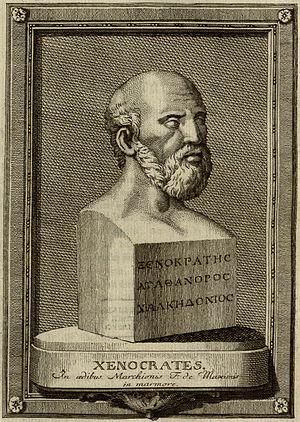
Xénocrate de Chalcédoine, en grec ancien Ξενοκράτης est un philosophe platonicien grec, deuxième scholarque de l'Académie de Platon, après Speusippe, de 339 à sa mort, en 315 av. J.-C. Il fut à la tête de l'Académie pendant 25 ans. On lui connaît quatre maîtres dans sa vie : Eschine de Sphettos, Platon, Speusippe et Aristote.